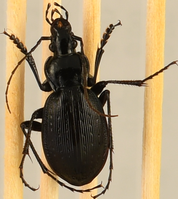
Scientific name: Carabus goryi
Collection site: Mountain Lake Biological Station NEON (MLBS), plot MLBS_002